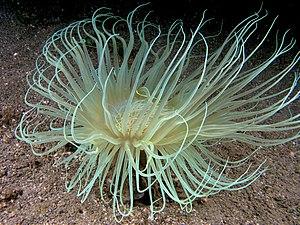
Édouard Joseph Louis Marie Van Beneden, né à Louvain le 5 mars 1846 et mort à Liège le 28 avril 1910, est un zoologiste et embryologiste belge, professeur à l'Université de Liège, découvreur de la méiose.